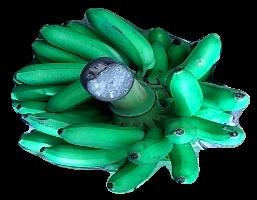
Variety: rasbale
Grade: grade1